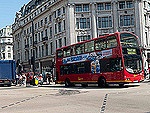
Label: street